Plant microbiome

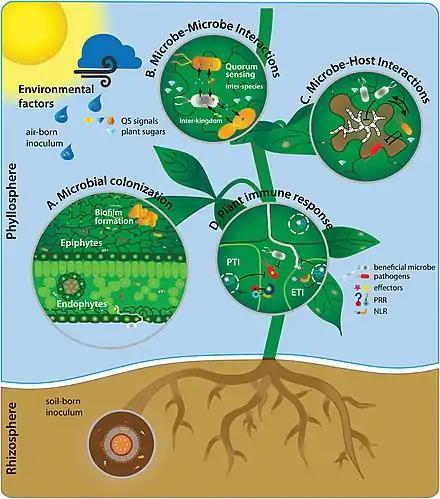
Microbial colonisation occurs both in the above-ground part of the plant (phyllosphere), as well as the below-ground part (rhizosphere). (A) The microbial colonisation on the leaf takes place on the leaf surface (epiphytes) from air-borne and soil-borne inocula and the inner leaf part (endophytes). Microbial colonisation can lead to exogenous intraspecies biofilm formation on the leaf surface. (B) Microbe–microbe interactions occur between interspecies and interkingdoms, referred to as quorum sensing. Quorum-sensing molecules impacting microbial recognition and biofilm formation on leaves. (C) Pathogenic microbes colonize host plants by means of their virulence. The genetic make-up of both the host and pathogen contributes to disease progression. However, other microbes in the host phyllosphere can influence this plant–pathogen interaction by either facilitation or antagonism. (D) Plant immune responses are of specific interest as host–microbe interactions shaping the phyllosphere microbiome. Non-host-adapted pathogens are involved in PAMP-triggered immunity (PTI) and recognised via pattern recognition receptors (PRRs). Host-adapted microbes are recognised via nucleotide-binding leucine-rich repeat receptors (NLRs), summarised in effector-triggered immunity (ETI).

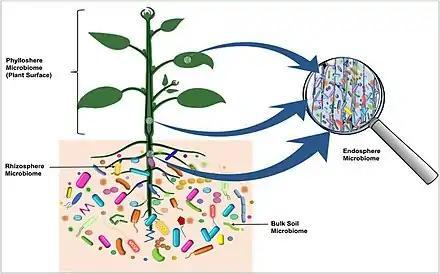
Diverse microbial communities of characteristic microbiota are part of plant microbiomes, and are found on the outside surfaces and in the internal tissues of the host plant, as well as in the surrounding soil.

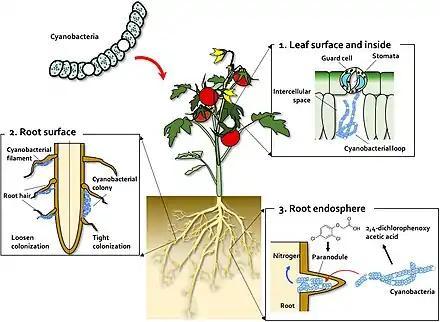
(1) Cyanobacteria enter the leaf tissue through the stomata and colonize the intercellular space, forming a cyanobacterial loop. (2) On the root surface, cyanobacteria exhibit two types of colonization pattern; in the root hair, filaments of "Anabaena" and "Nostoc" species form loose colonies, and in the restricted zone on the root surface, specific "Nostoc" species form cyanobacterial colonies. (3) Co-inoculation with 2,4-D and "Nostoc" spp. increases para-nodule formation and nitrogen fixation. A large number of "Nostoc" spp. isolates colonize the root endosphere and form para-nodules.

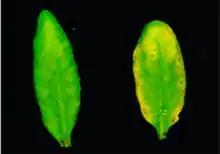
A leaf from a healthy "Arabidopsis" plant (left) and a leaf from a dysbiosis mutant plant (right)

The rhizosphere comprises the 1–10 mm zone of soil immediately surrounding the roots that is under the influence of the plant through its deposition of root exudates, mucilage and dead plant cells. A diverse array of organisms specialize in living in the rhizosphere, including bacteria, fungi, oomycetes, nematodes, algae, protozoa, viruses, and archaea.